Bäck Anders Hansson

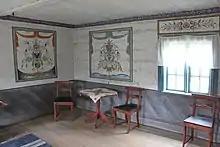
The celebration hall at Fågelsjö Gammelgård, painted by Hansson in 1856.

Bäck Anders Hansson (1790–1867) was a swedish decorative painter active in Dalarna and surrounding regions.